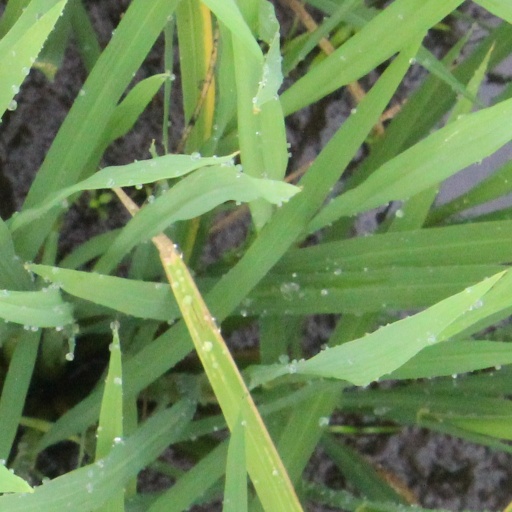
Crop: rice